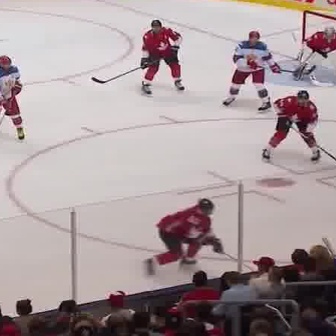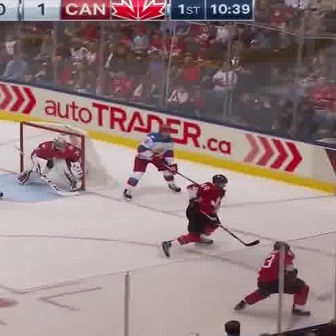
  Please identify the target specified by the bounding box [143,197,221,274] in the first image and locate it in the second image. Return the coordinates in [x_min,y_min,x_max,y_max] format.
Answer: [233,240,310,318]